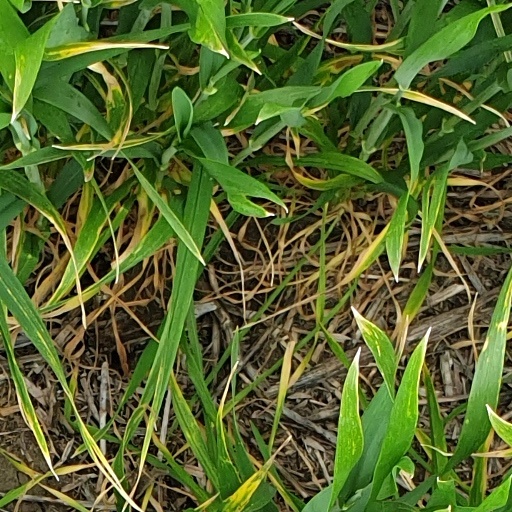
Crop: wheat